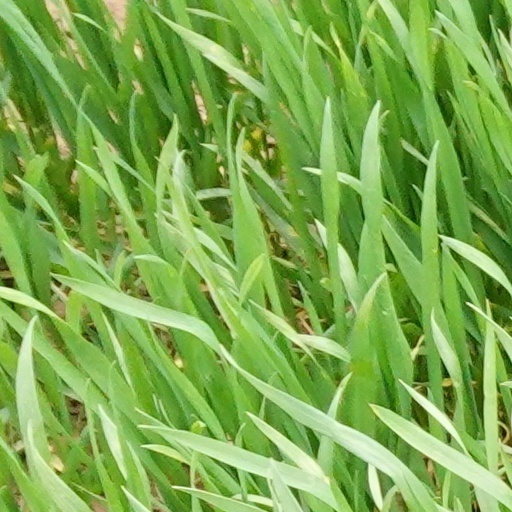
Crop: wheat